Bikini Atoll

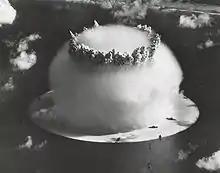
The Wilson cloud from test Baker, situated just offshore from Bikini Island at top of the picture.

When the United States got the islanders to relocate in 1946, 19 islanders lived elsewhere. The 167 residents, comprising about 40 families who lived on the atoll, moved to Rongerik Atoll. The islands were able to produce much less food than they had on Bikini, and there were far fewer fish in the waters. By early 1948, the people were close to starvation. U.S. investigators concluded they must be moved, and they were relocated to Kwajalein Atoll. They were first evacuated to Kwaj, where the islanders lived in tents adjacent to the concrete runway in use by the U.S. Navy for six months while a new and better location was selected. Finally, Kili Island was chosen.